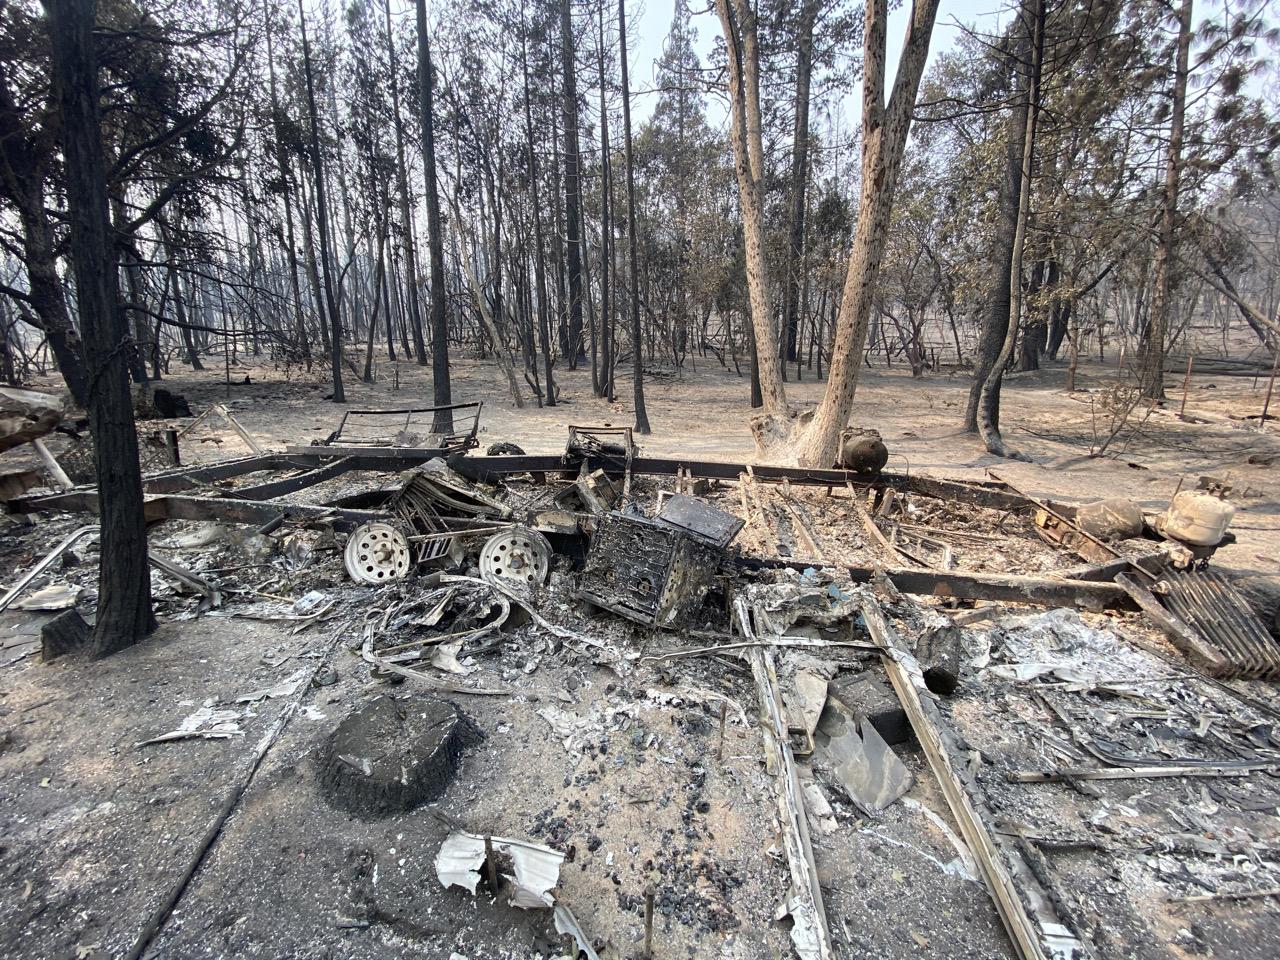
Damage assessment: destroyed